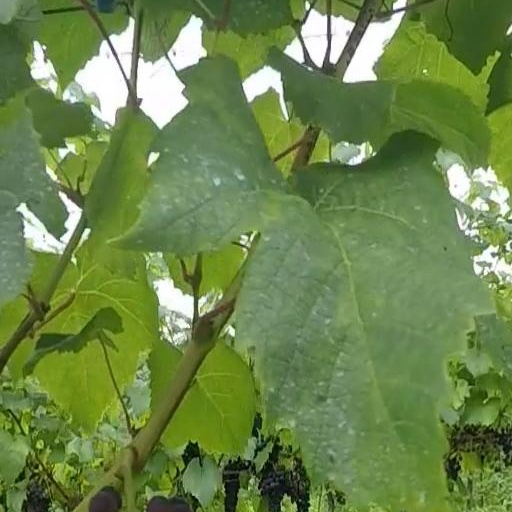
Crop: grape